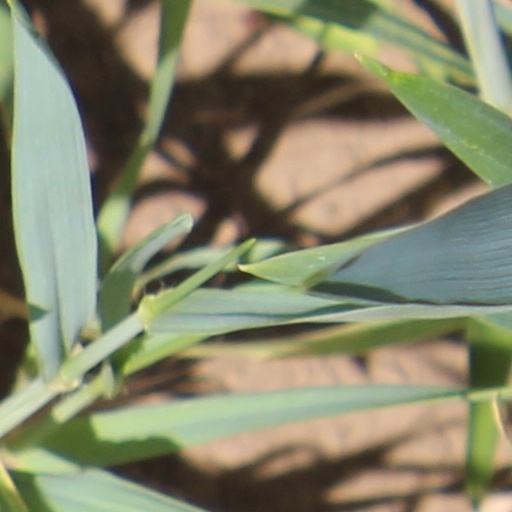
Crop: wheat